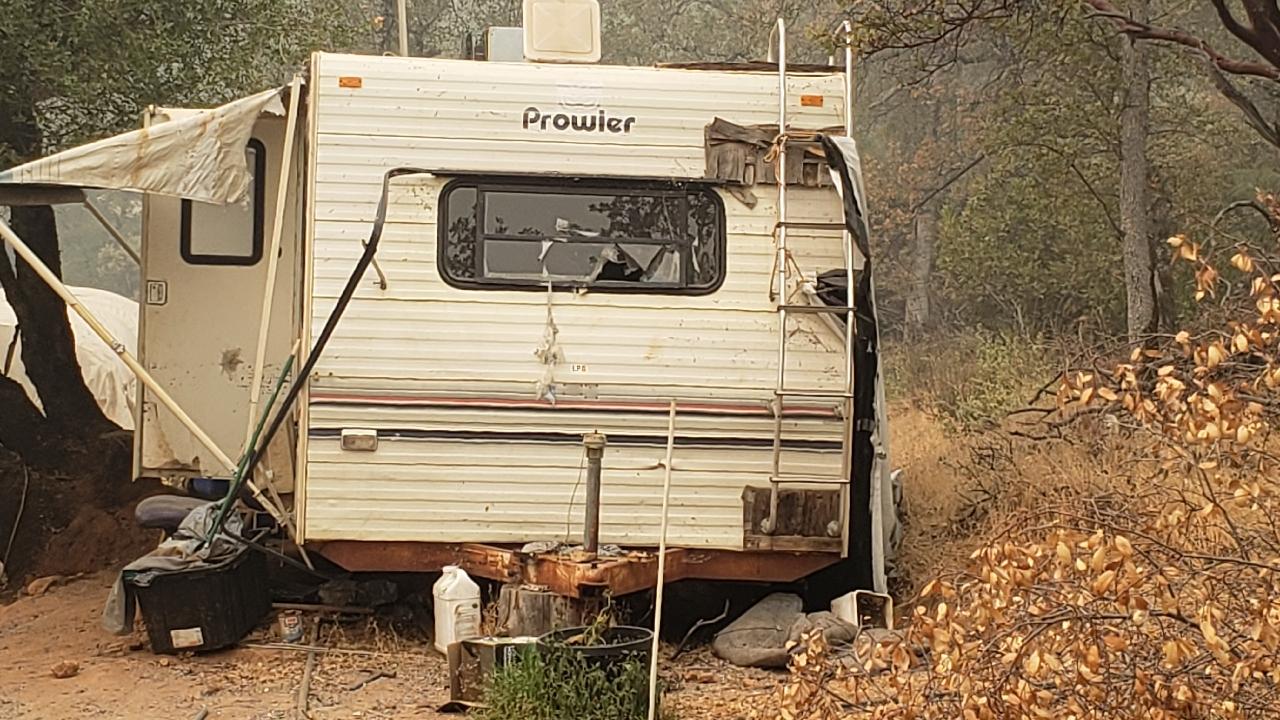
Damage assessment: no_damage